Bruce T. Halle Library

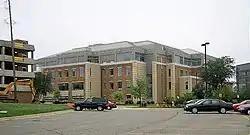
Library from northeast corner

The 4-story library is and contains close to a million volumes split between a browsing level and an automated retrieval system (ARC). The building was designed to contain 520 computer stations, 1,500 network connections, wireless internet, and a 70-seat teleconferencing room. The computer stations are broken down into a video studio, 6 computer classrooms, and 3 large computer labs.